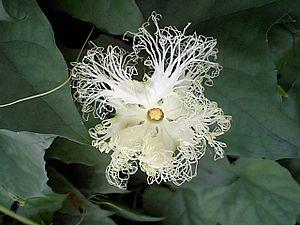
Trichosanthes kirilowii est une espèce de plantes dicotylédones de la famille des Cucurbitaceae, originaire de Chine.